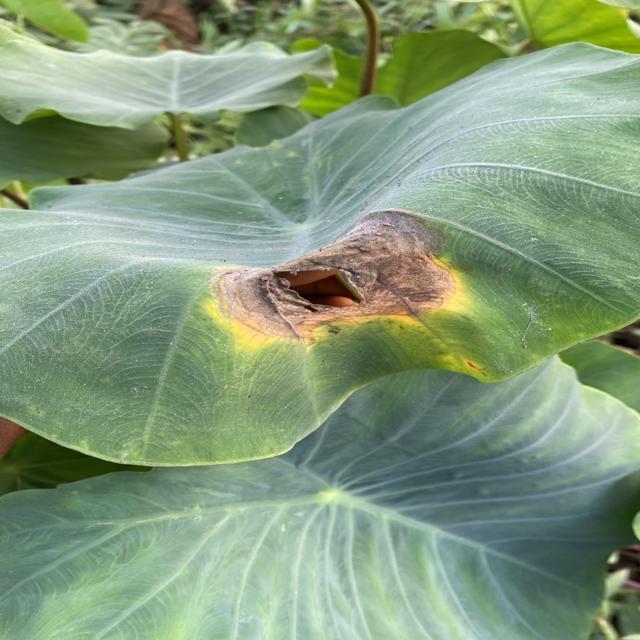
Label: Mid_Blight